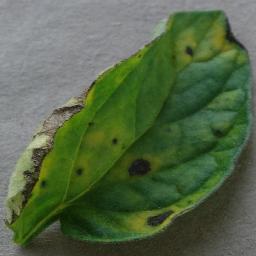
Label: Tomato___Early_blight